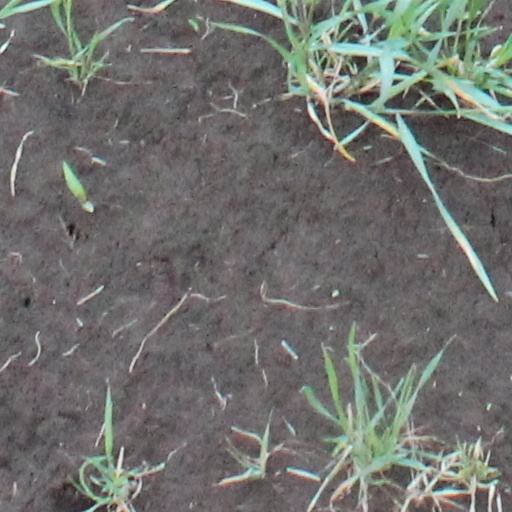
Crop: wheat